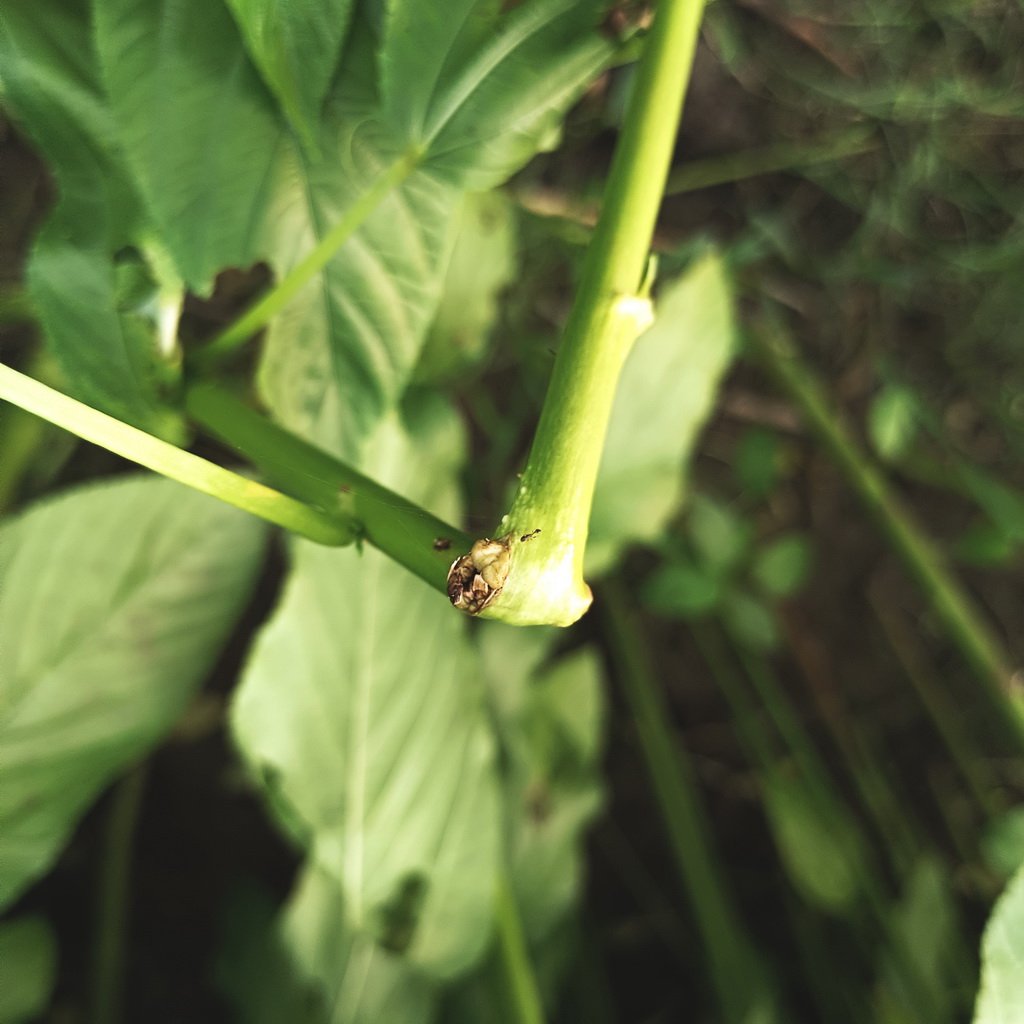
Label: Stem Soft Rot